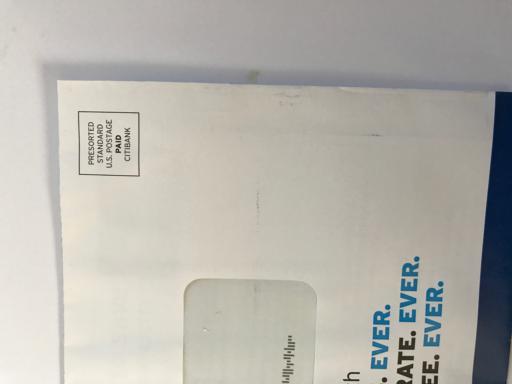
Waste category: paper